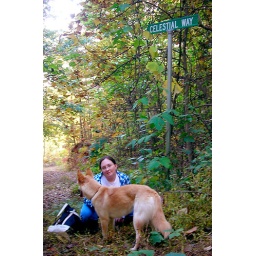
A road sign in the middle of nowhere. And Barue insisted on being in the photo. Silly dog.